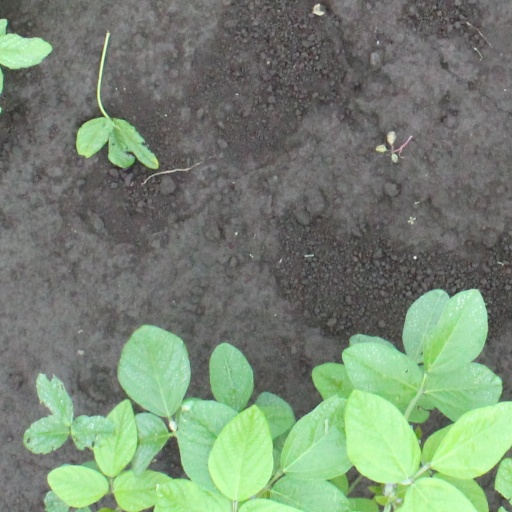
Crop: soybean